Really? Really!

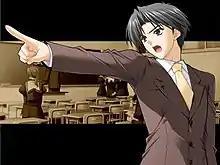
Rin Tsuchimi parodies the Ace Attorney series (also known as the "Phoenix Wright" series) during a 'Really!' sequence. More than just a passing homage, the 'Really!' system is actually a major aspect of "Really? Really!".

In "Really? Really!", Kaede has lost her memories and throughout the game the player must fix them. Using keywords acquired from viewing various events in Kaede's memories, the player must fix mistakes in Kaede's past memories.